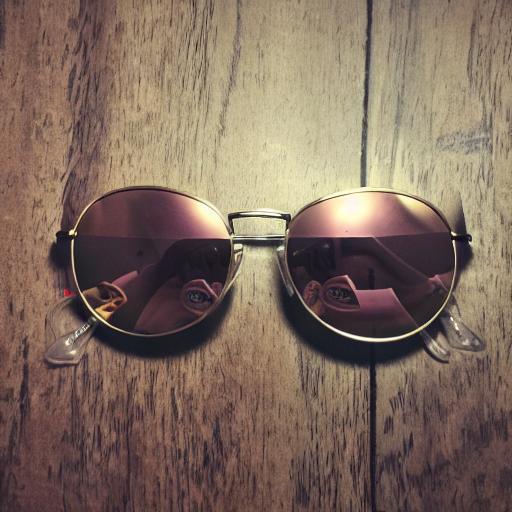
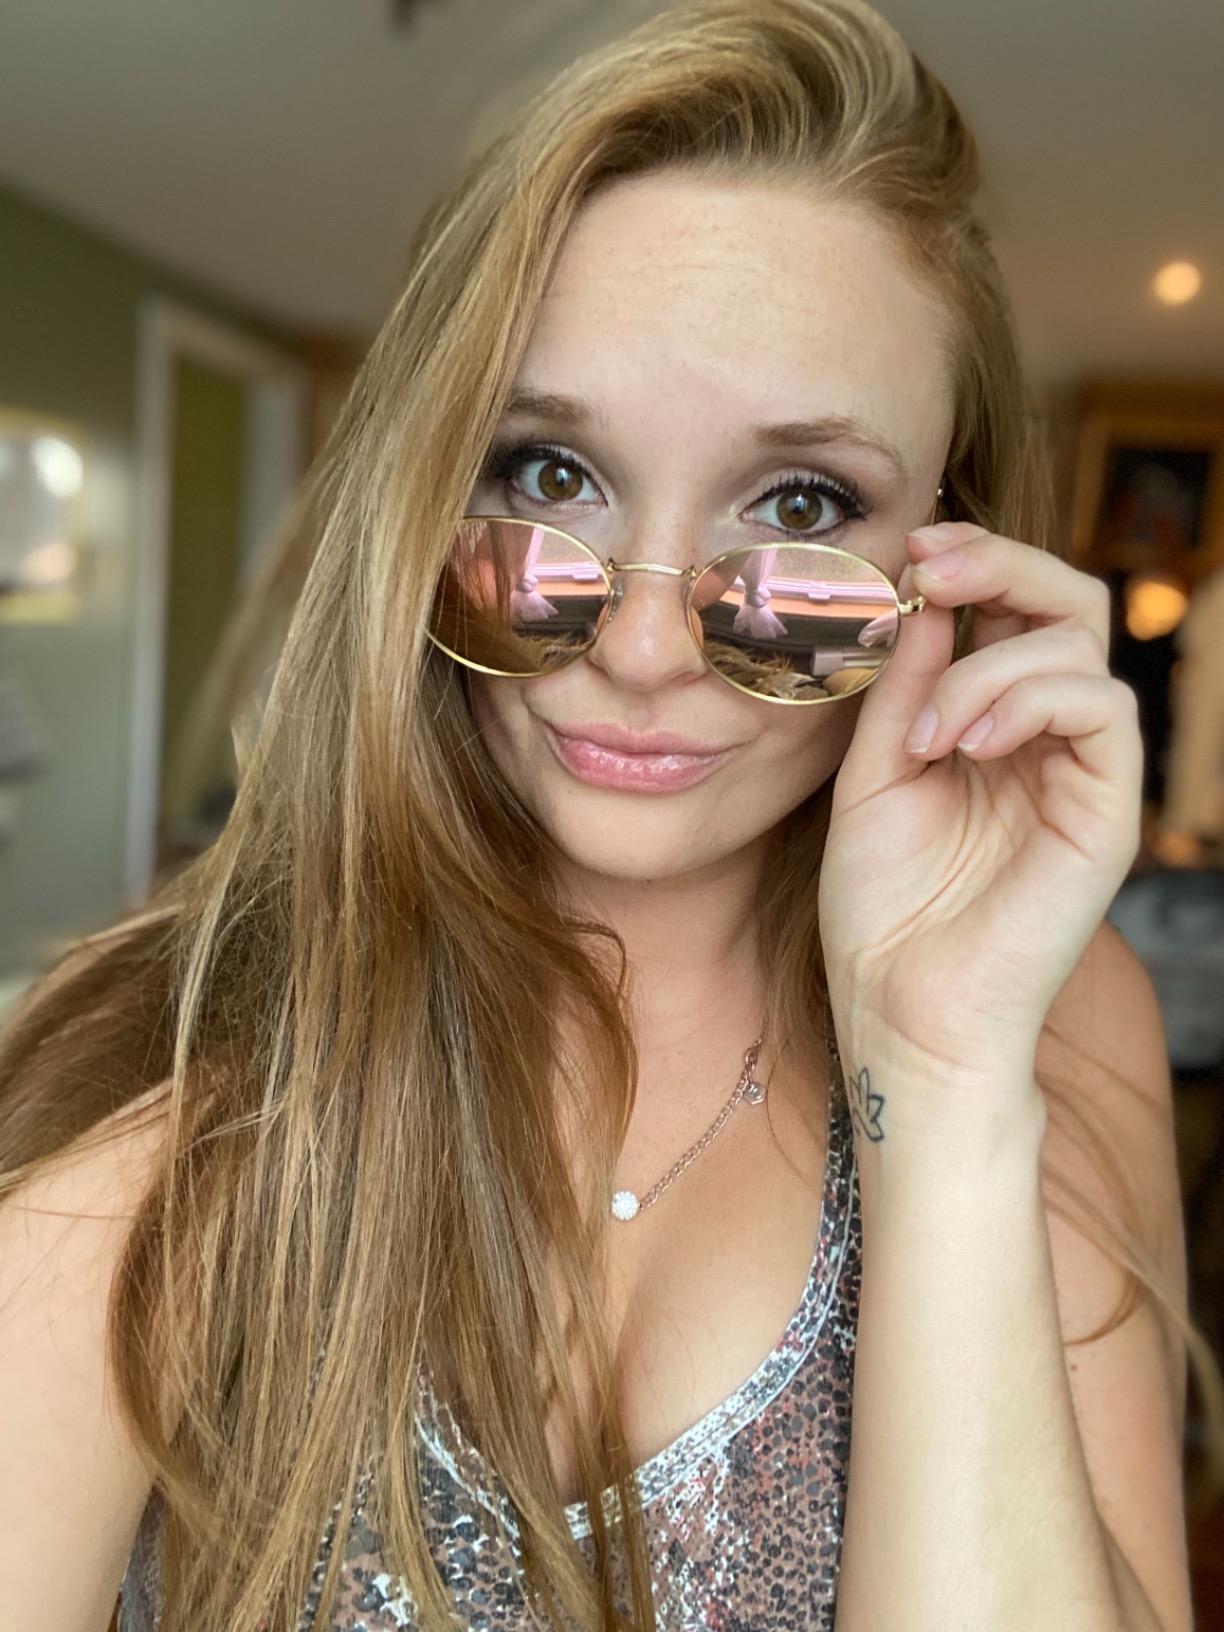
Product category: accessories_sunglasses
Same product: no